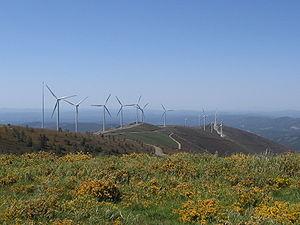
L'énergie éolienne est une source d'énergie très importante au Portugal : l'éolien couvrait 24,9 % de la consommation d'électricité du pays sur la période de mi-2017 à mi-2018, taux qui le situe au 3ᵉ rang européen derrière le Danemark et l'Irlande et devant l'Espagne.